Ultimatum (1938 film)

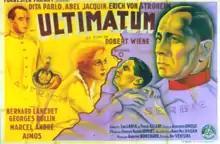

Ultimatum is a 1938 French historical drama film directed by Robert Wiene and Robert Siodmak and starring Dita Parlo, Erich von Stroheim and Abel Jacquin. The film's plot is set in 1914 against the backdrop of the July Crisis between the assassination of Archduke Franz Ferdinand and the beginning of the First World War. It focuses on the relationship between a Serbian officer and his Austrian-born wife and their involvement in espionage between the countries.